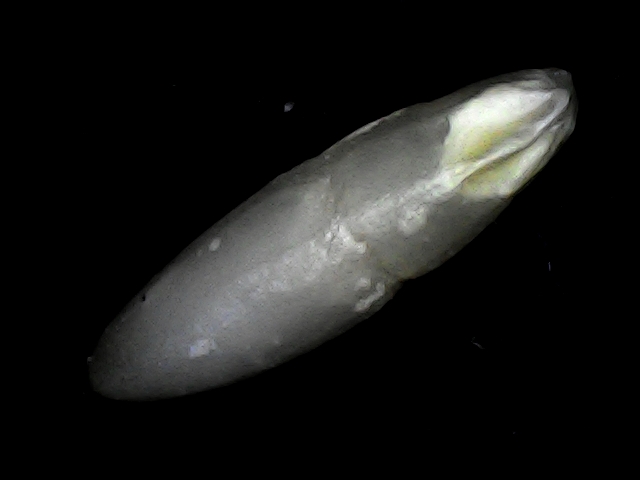
Rice variety: BRRI102